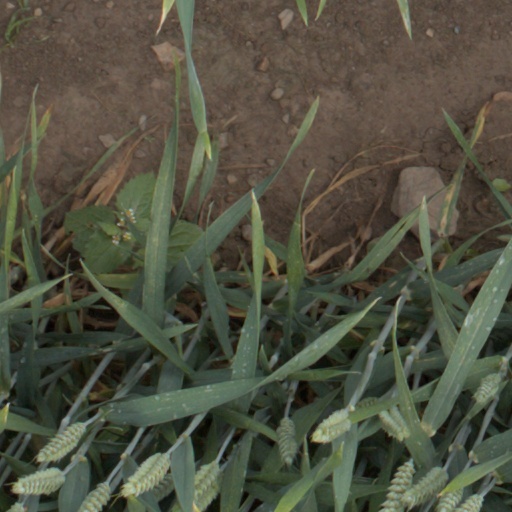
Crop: wheat